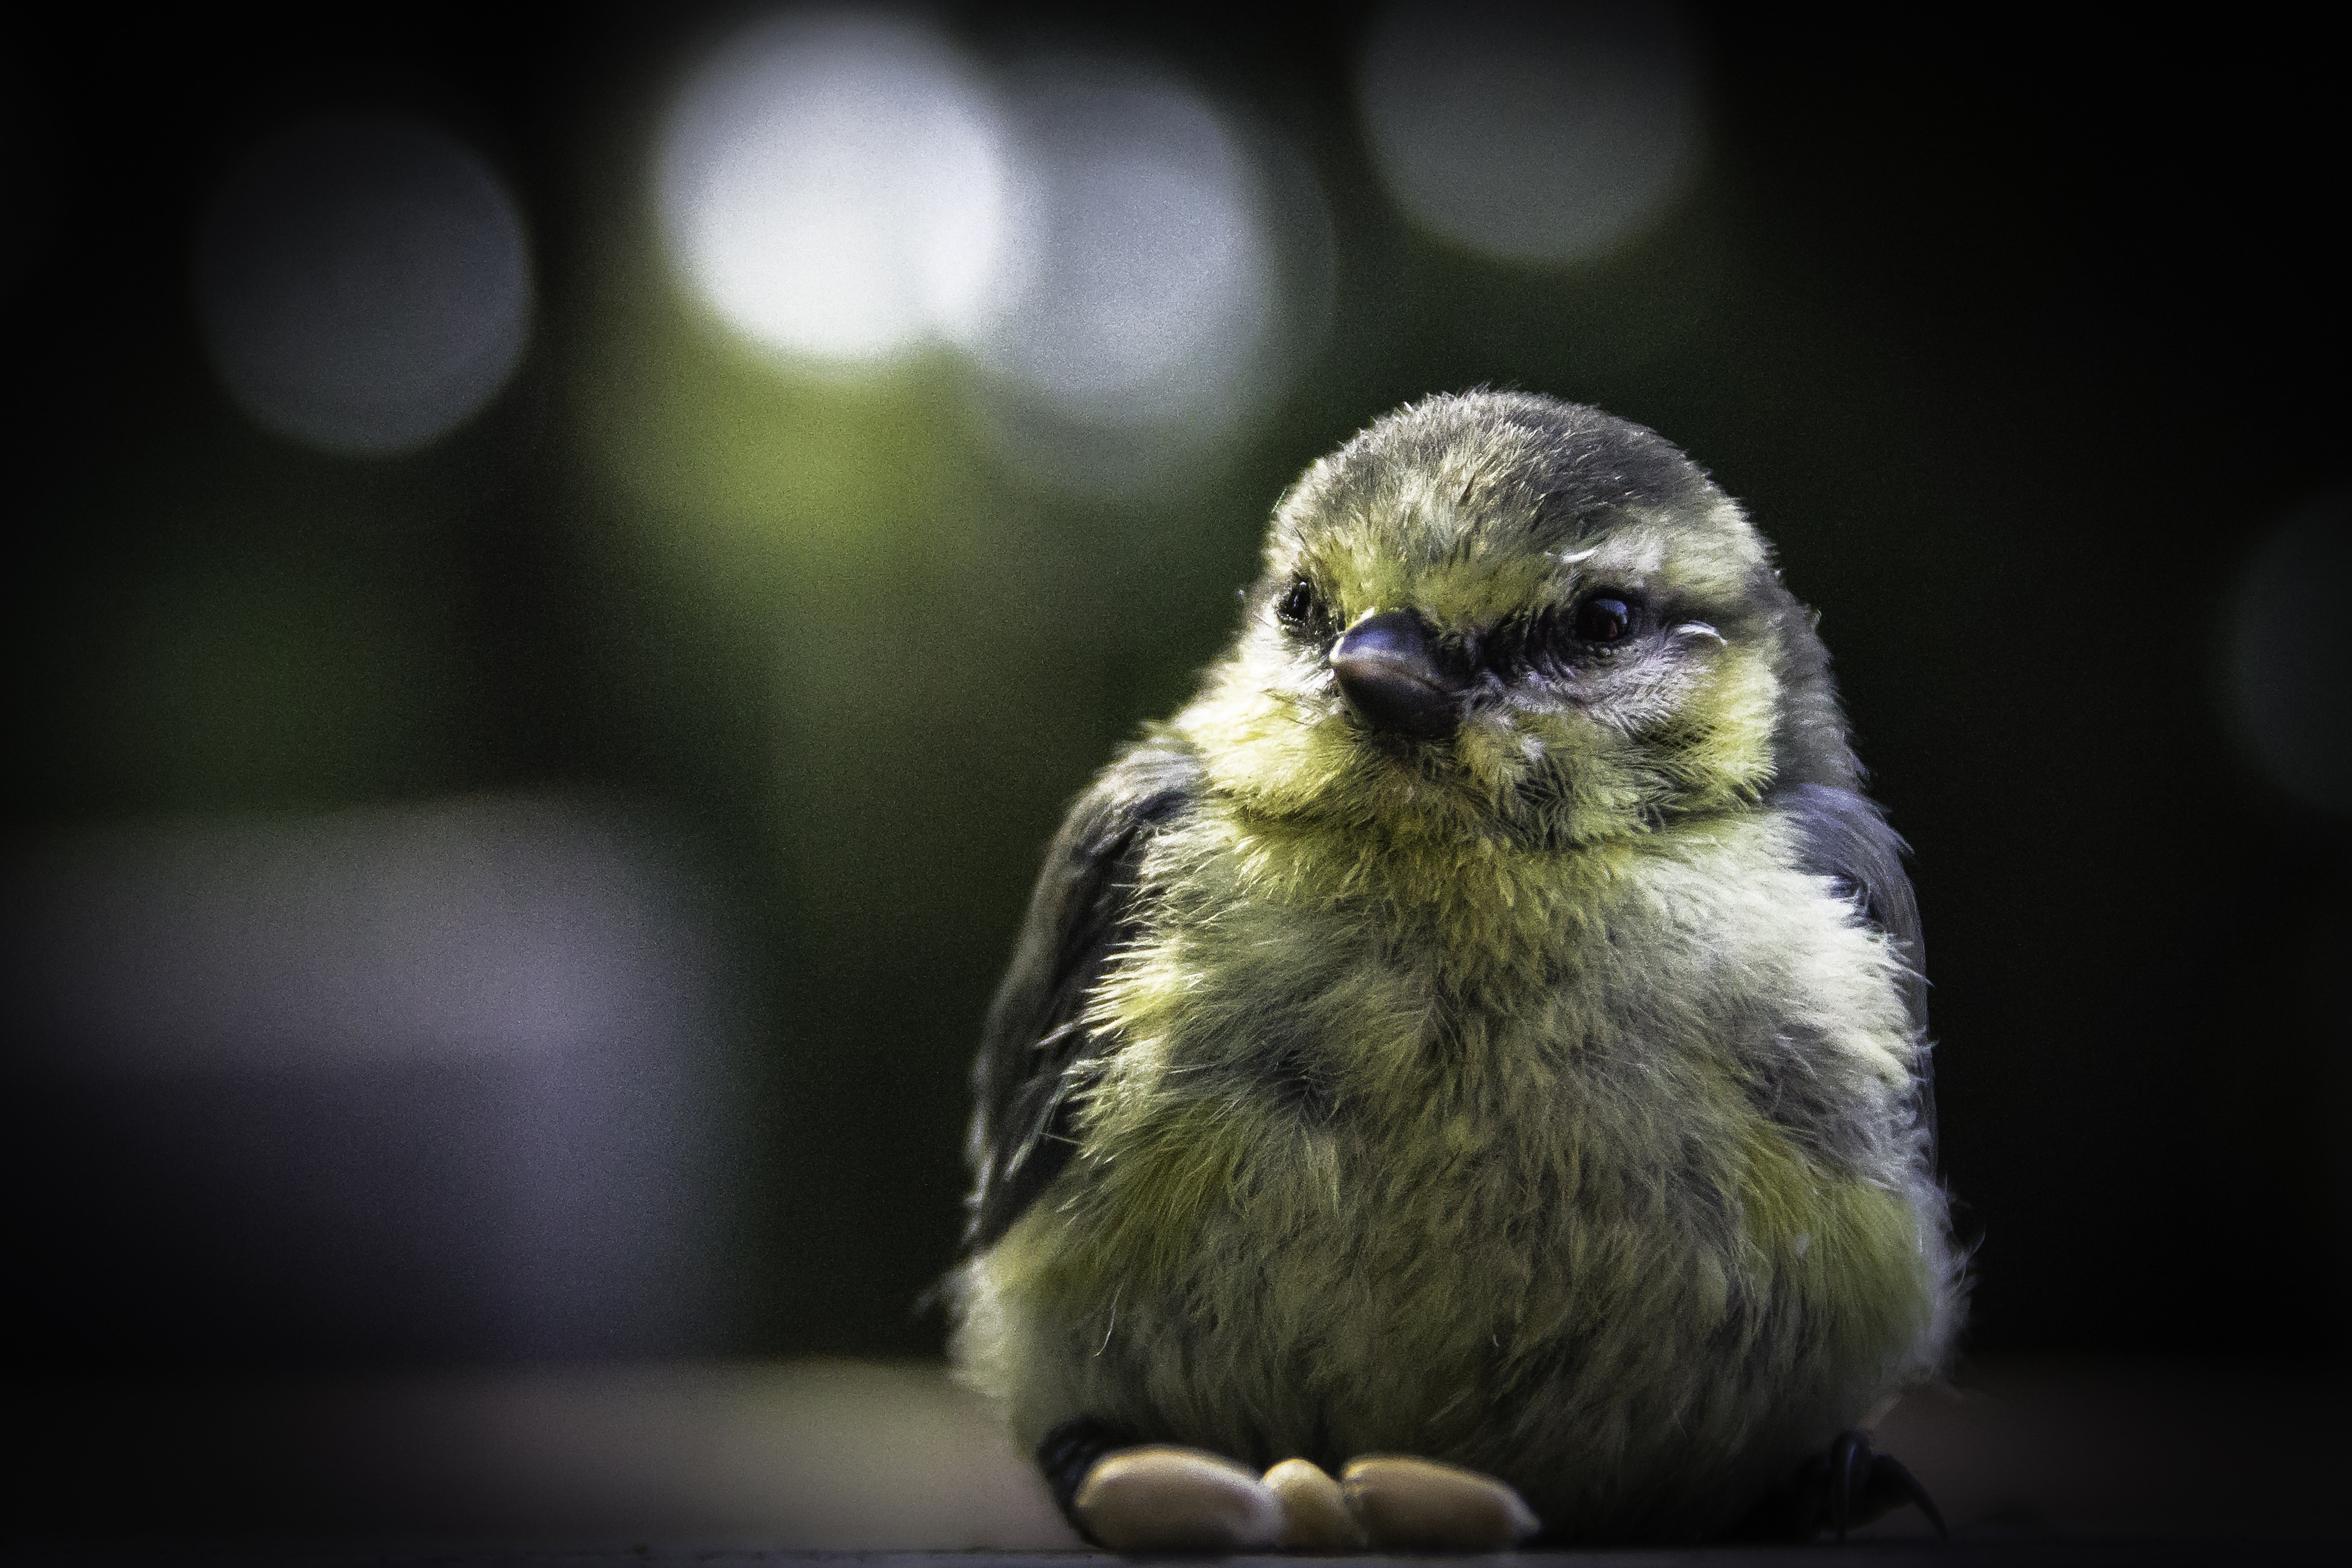
bird, wildlife, beak, fauna, close up, vertebrate, sparrow, macro photography, house sparrow, perching bird